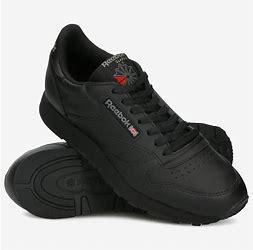
Brand: Reebok
Model: Classic Leather